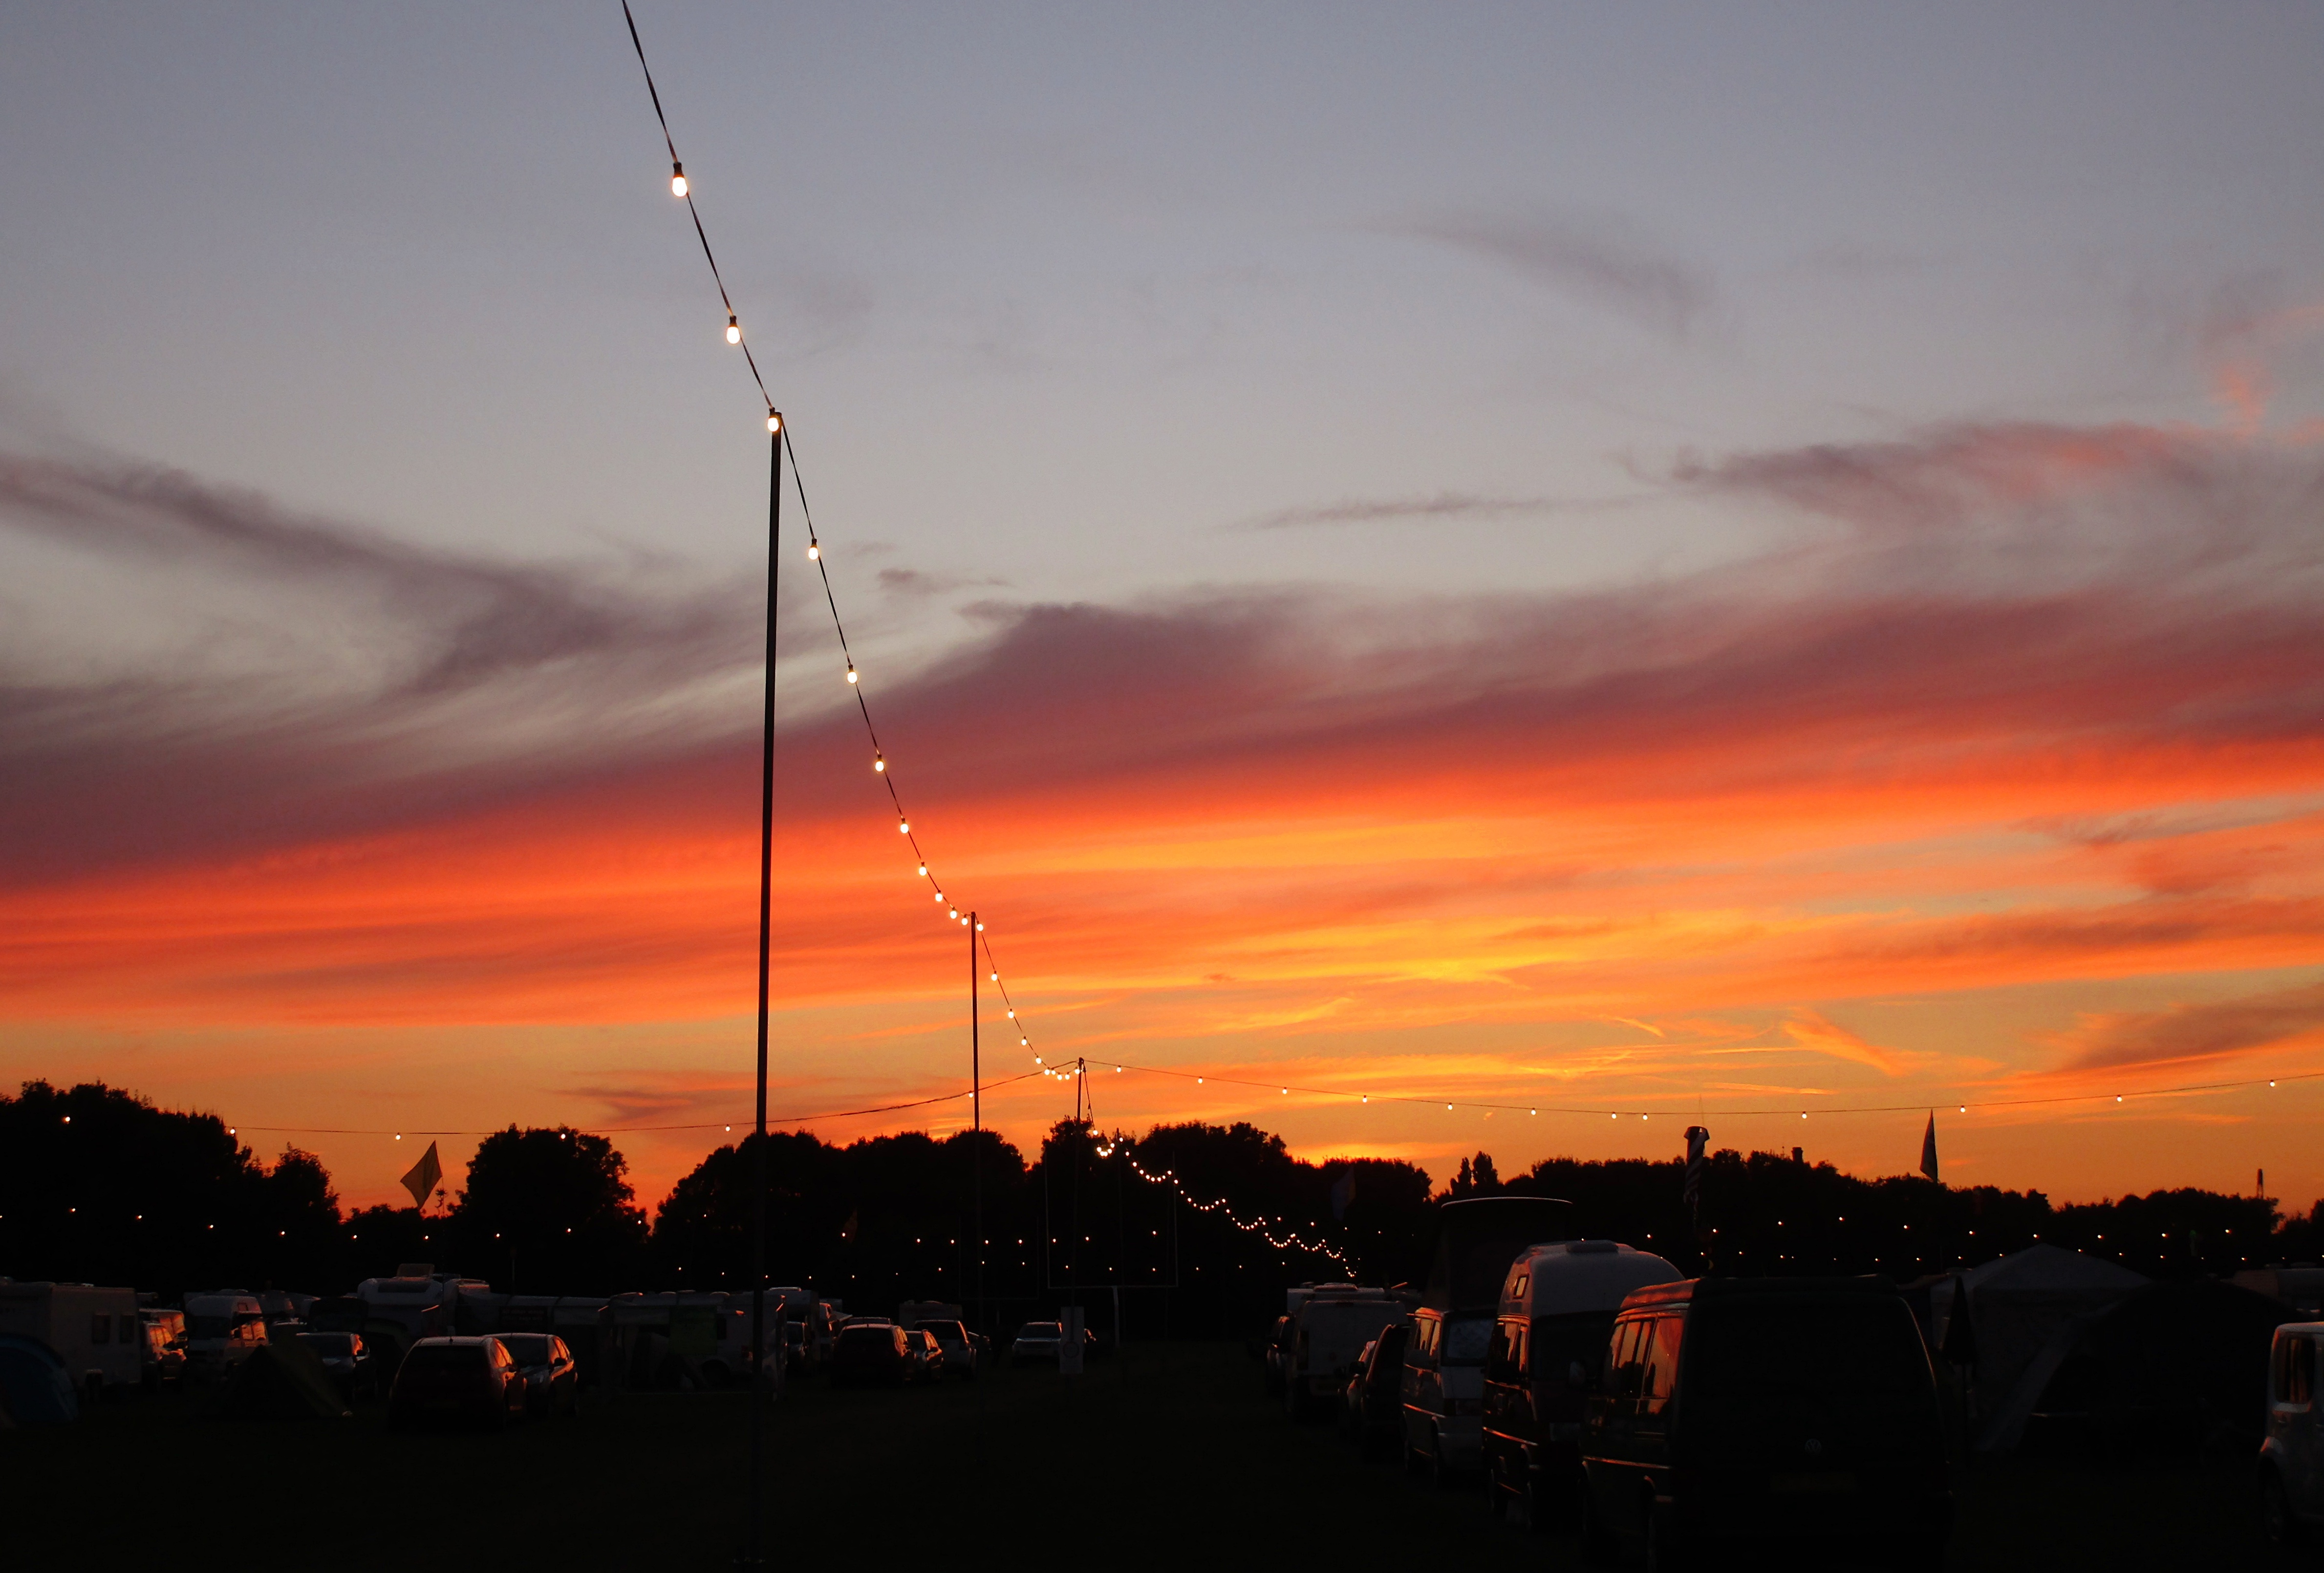
horizon, cloud, sky, sun, sunrise, sunset, sunlight, morning, dawn, atmosphere, dusk, evening, afterglow, meteorological phenomenon